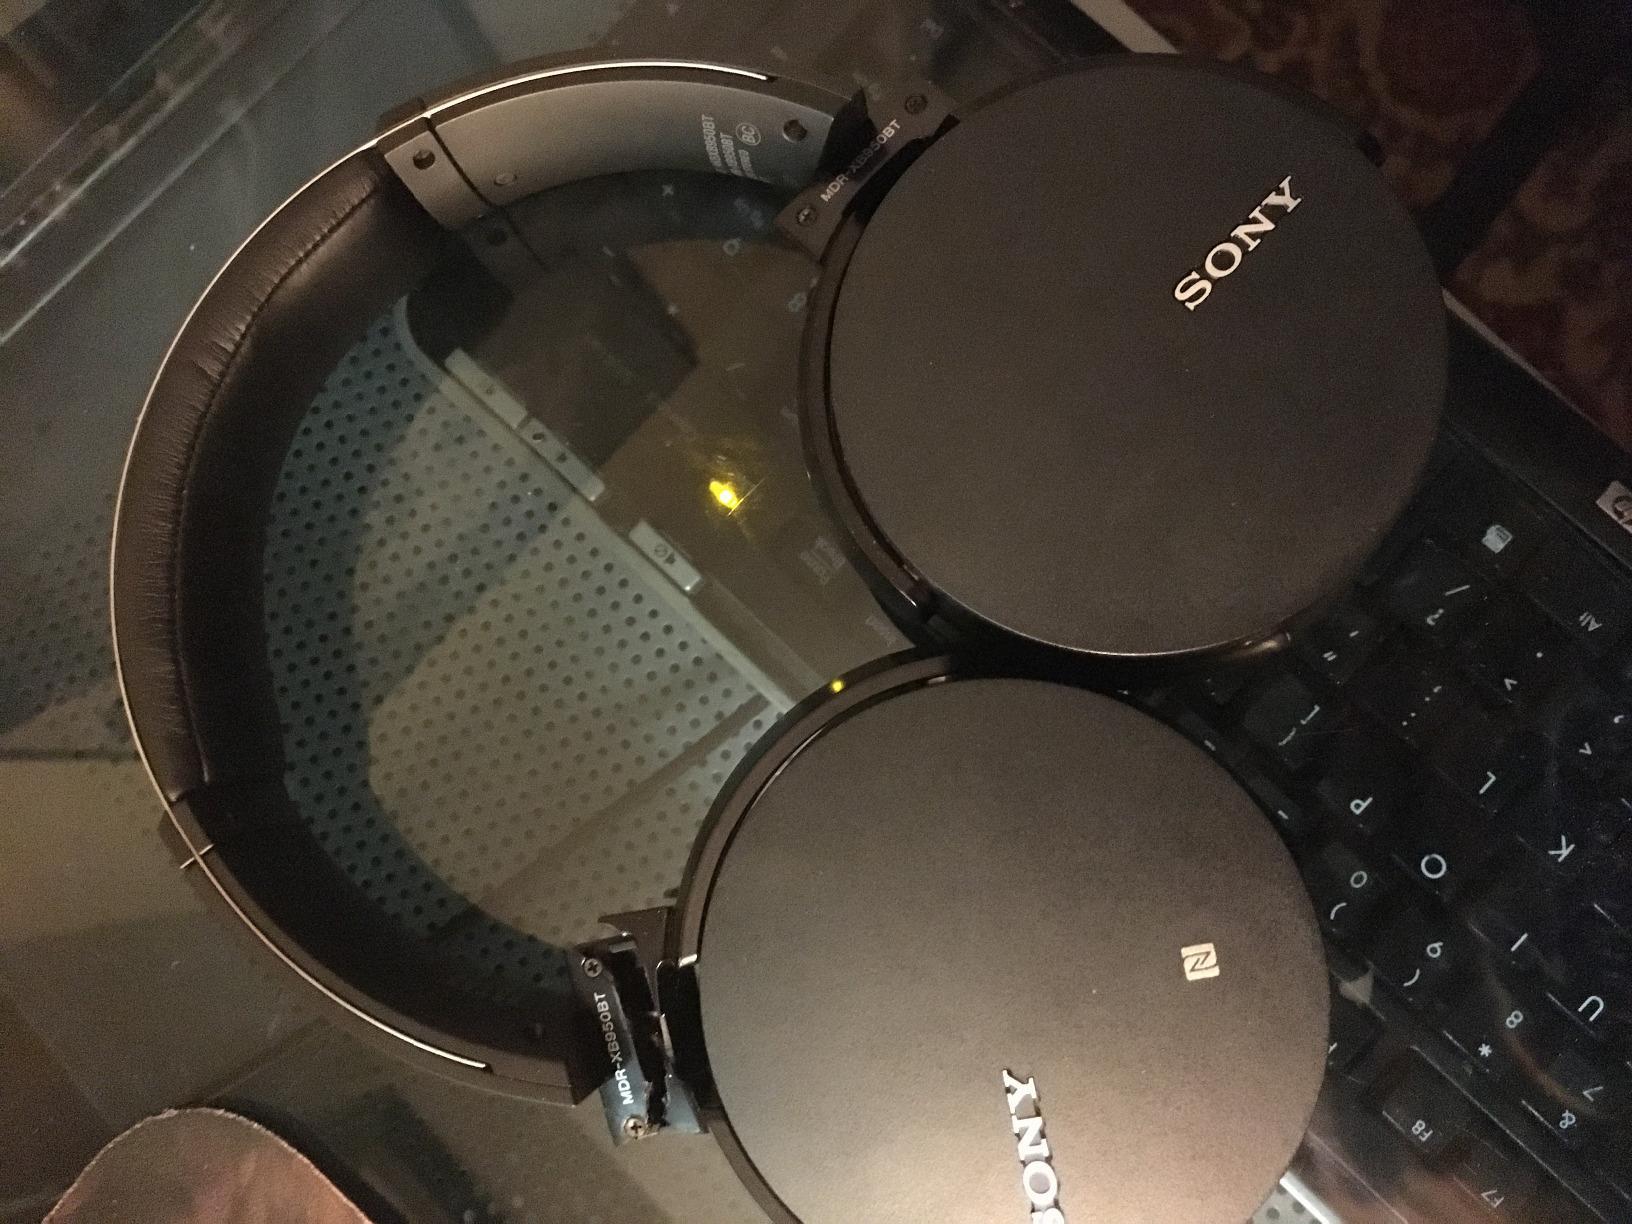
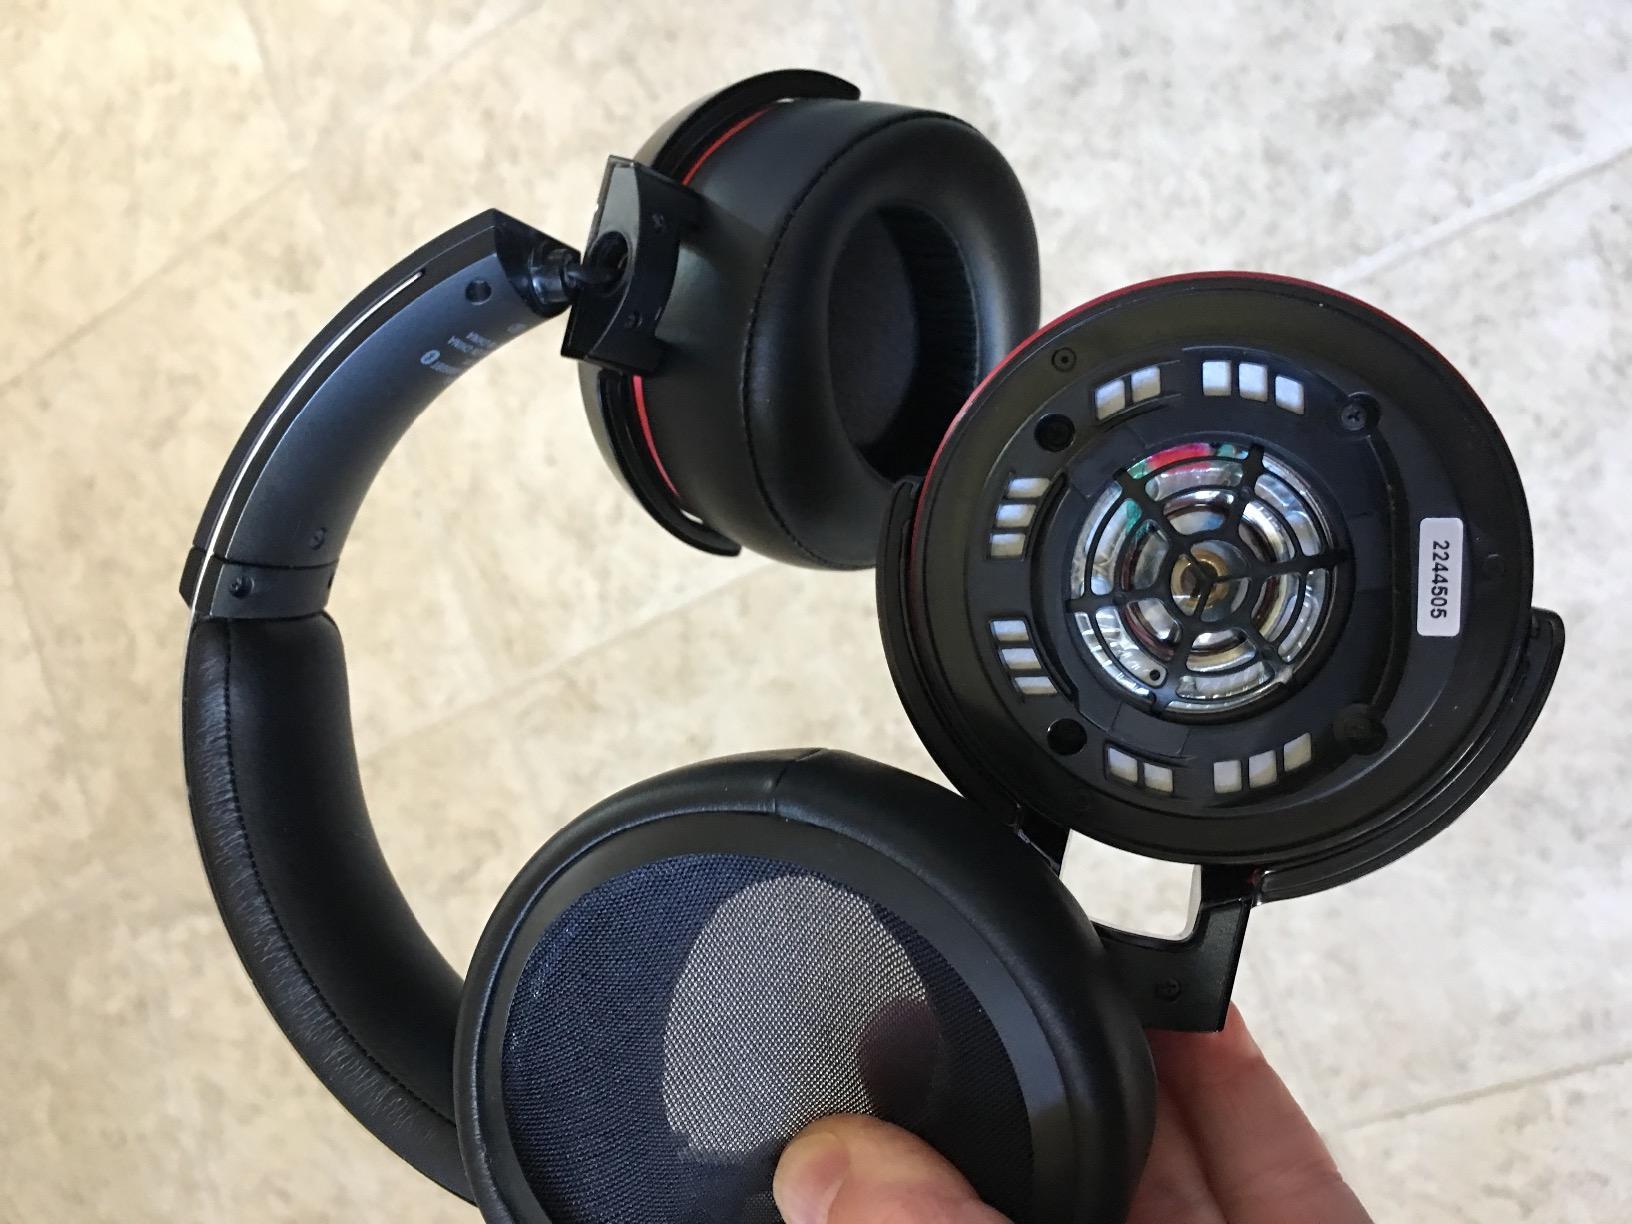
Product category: headphones
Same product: yes